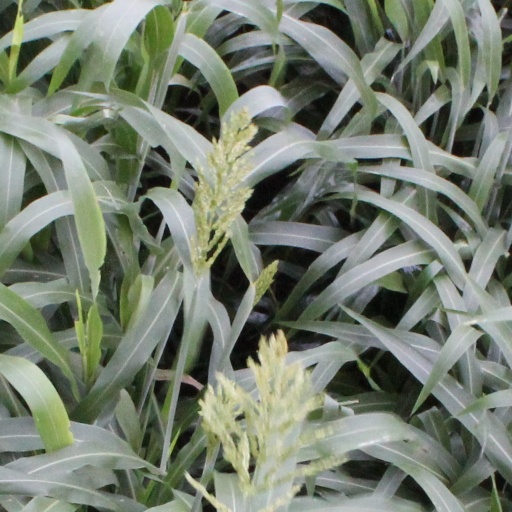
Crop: sorghum